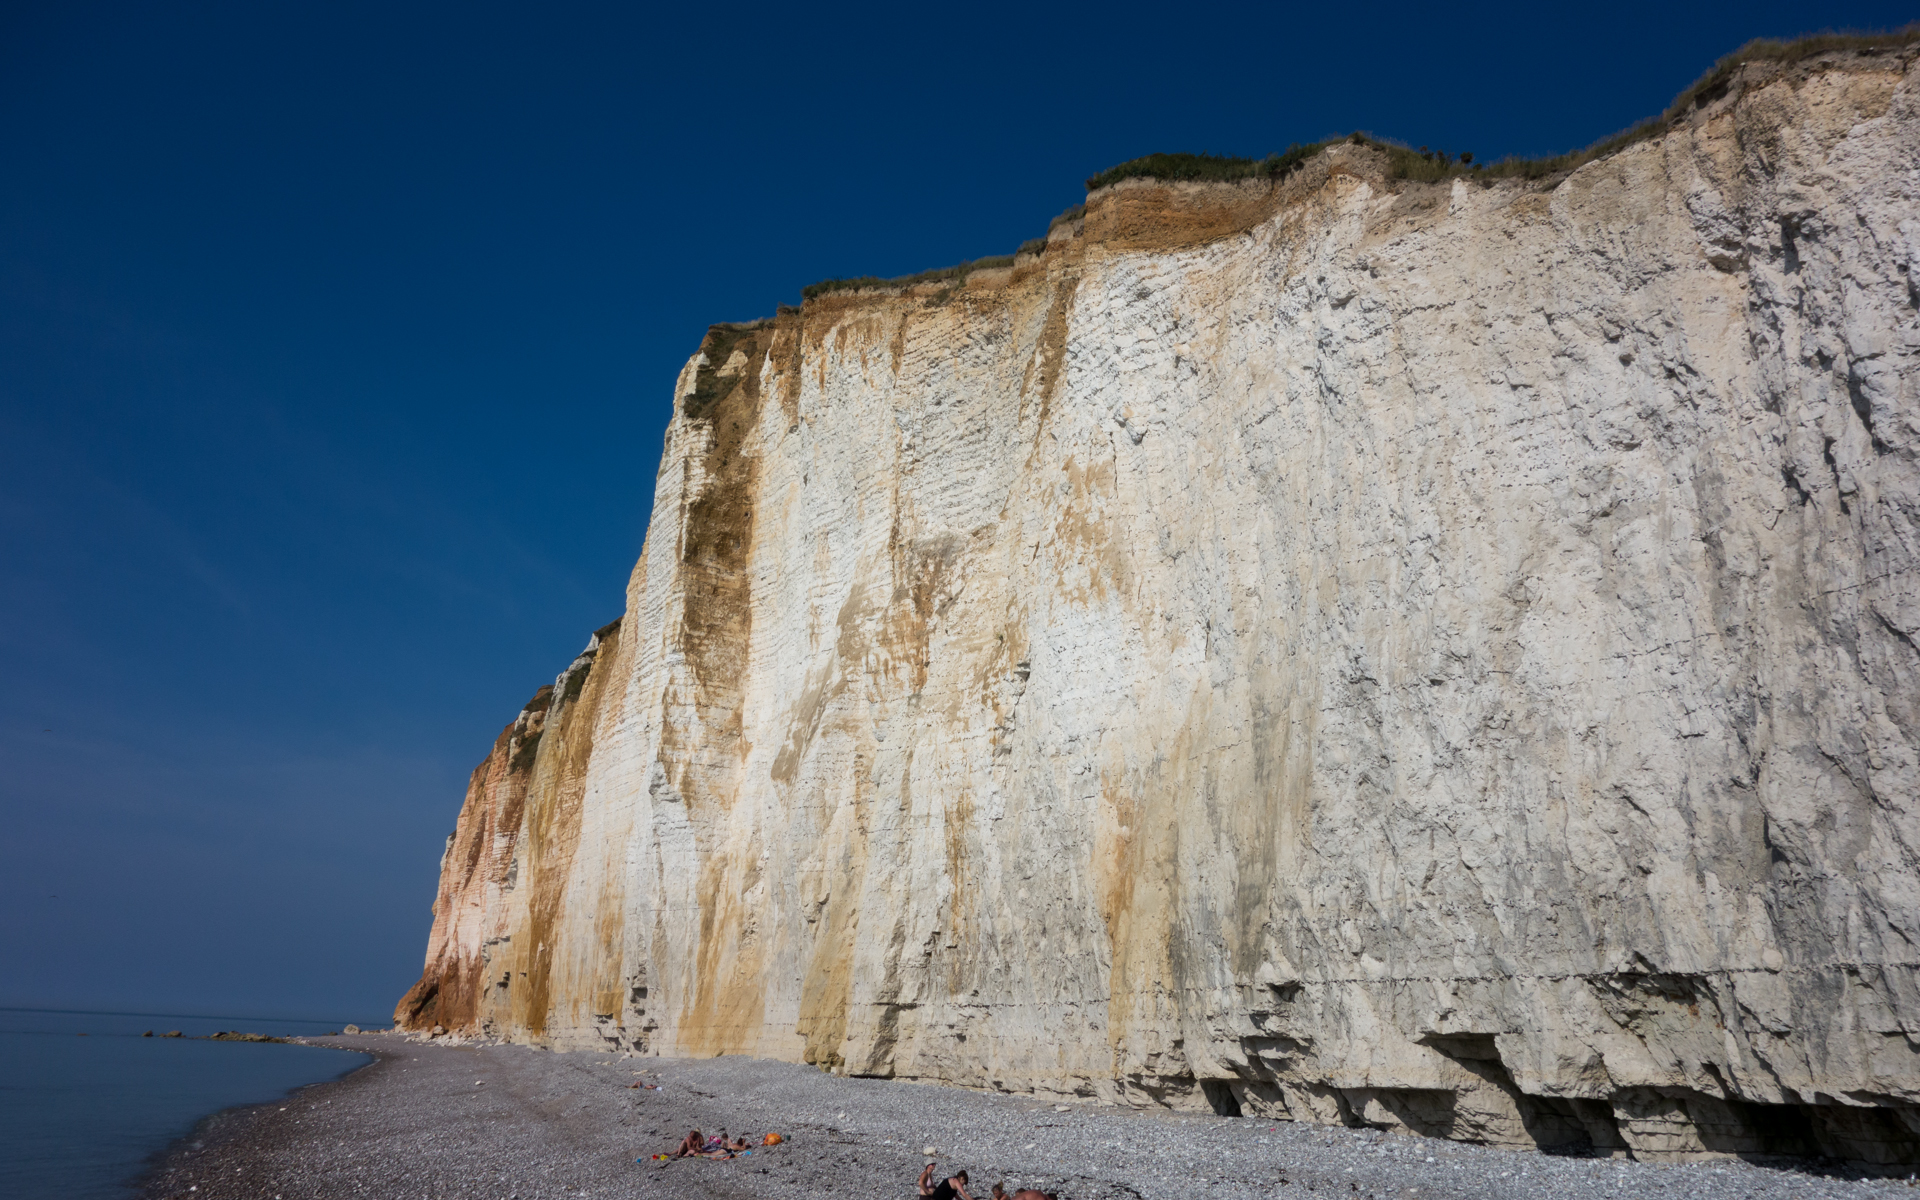
sea, coast, rock, mountain, formation, cliff, stack, terrain, material, geology, badlands, falaises, normandie, cape, wadi, fecamp, petitesdalles, caux, landform, natural arch, geographical feature